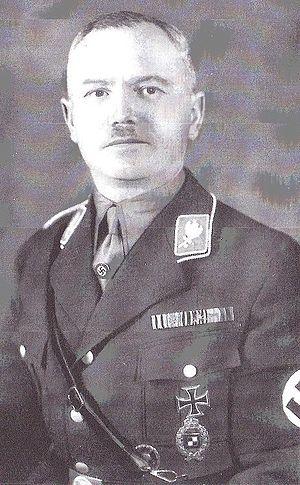
Friedrich Wilhelm Ritter von Kraußer, est un militant nationaliste allemand sous la République de Weimar, devenu SA-Obergruppenführer et député du NSDAP au Reichstag. Il est assassiné lors de la nuit des Longs Couteaux.